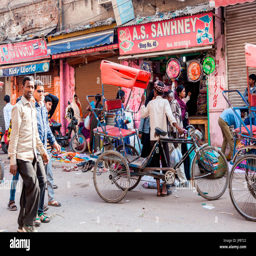
street scene in the old city